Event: Typhoon Ruby
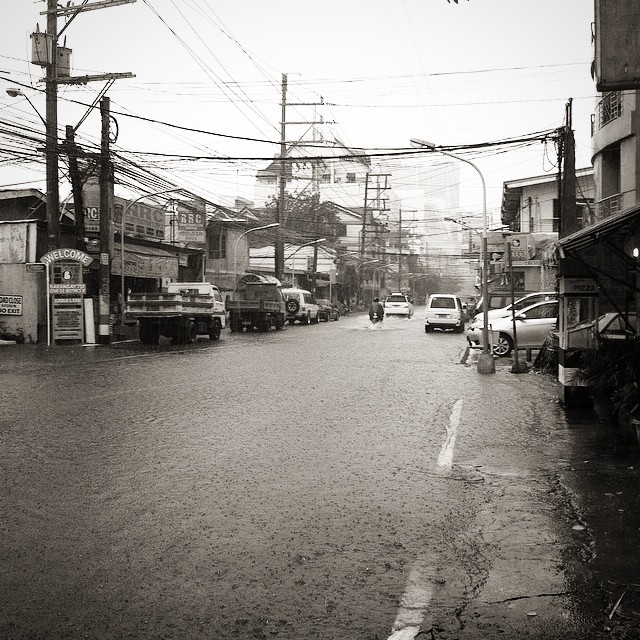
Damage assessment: damage